Describe the emotion expressed in this image:  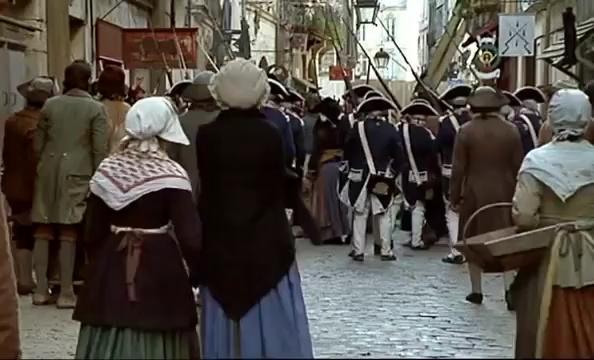
This person displays Pain, valence and arousal with low intensity.